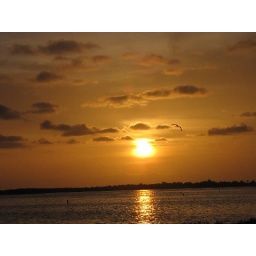
while walking by the water